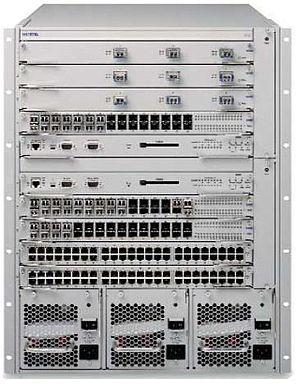
Un routeur est un équipement réseau informatique assurant le routage des paquets. Son rôle est de faire transiter des paquets d'une interface réseau vers une autre, au mieux, selon un ensemble de règles. Il y a habituellement confusion entre routeur et relais, car dans les réseaux Ethernet les routeurs opèrent au niveau de la couche 3 du modèle OSI.
Avaya Inc. est une entreprise internationale spécialisée dans les communications en entreprise. Son siège social se trouve à Santa Clara en Californie aux États-Unis.